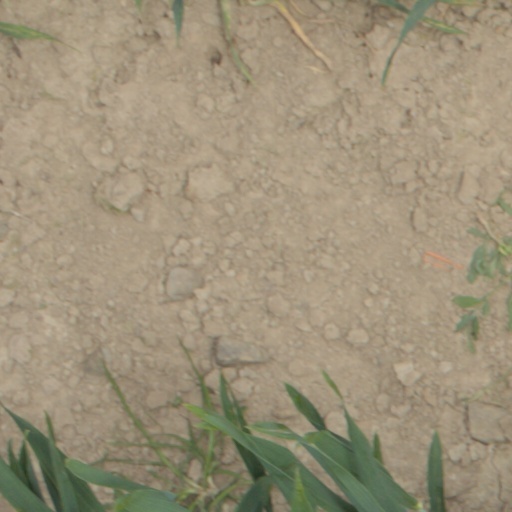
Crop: wheat